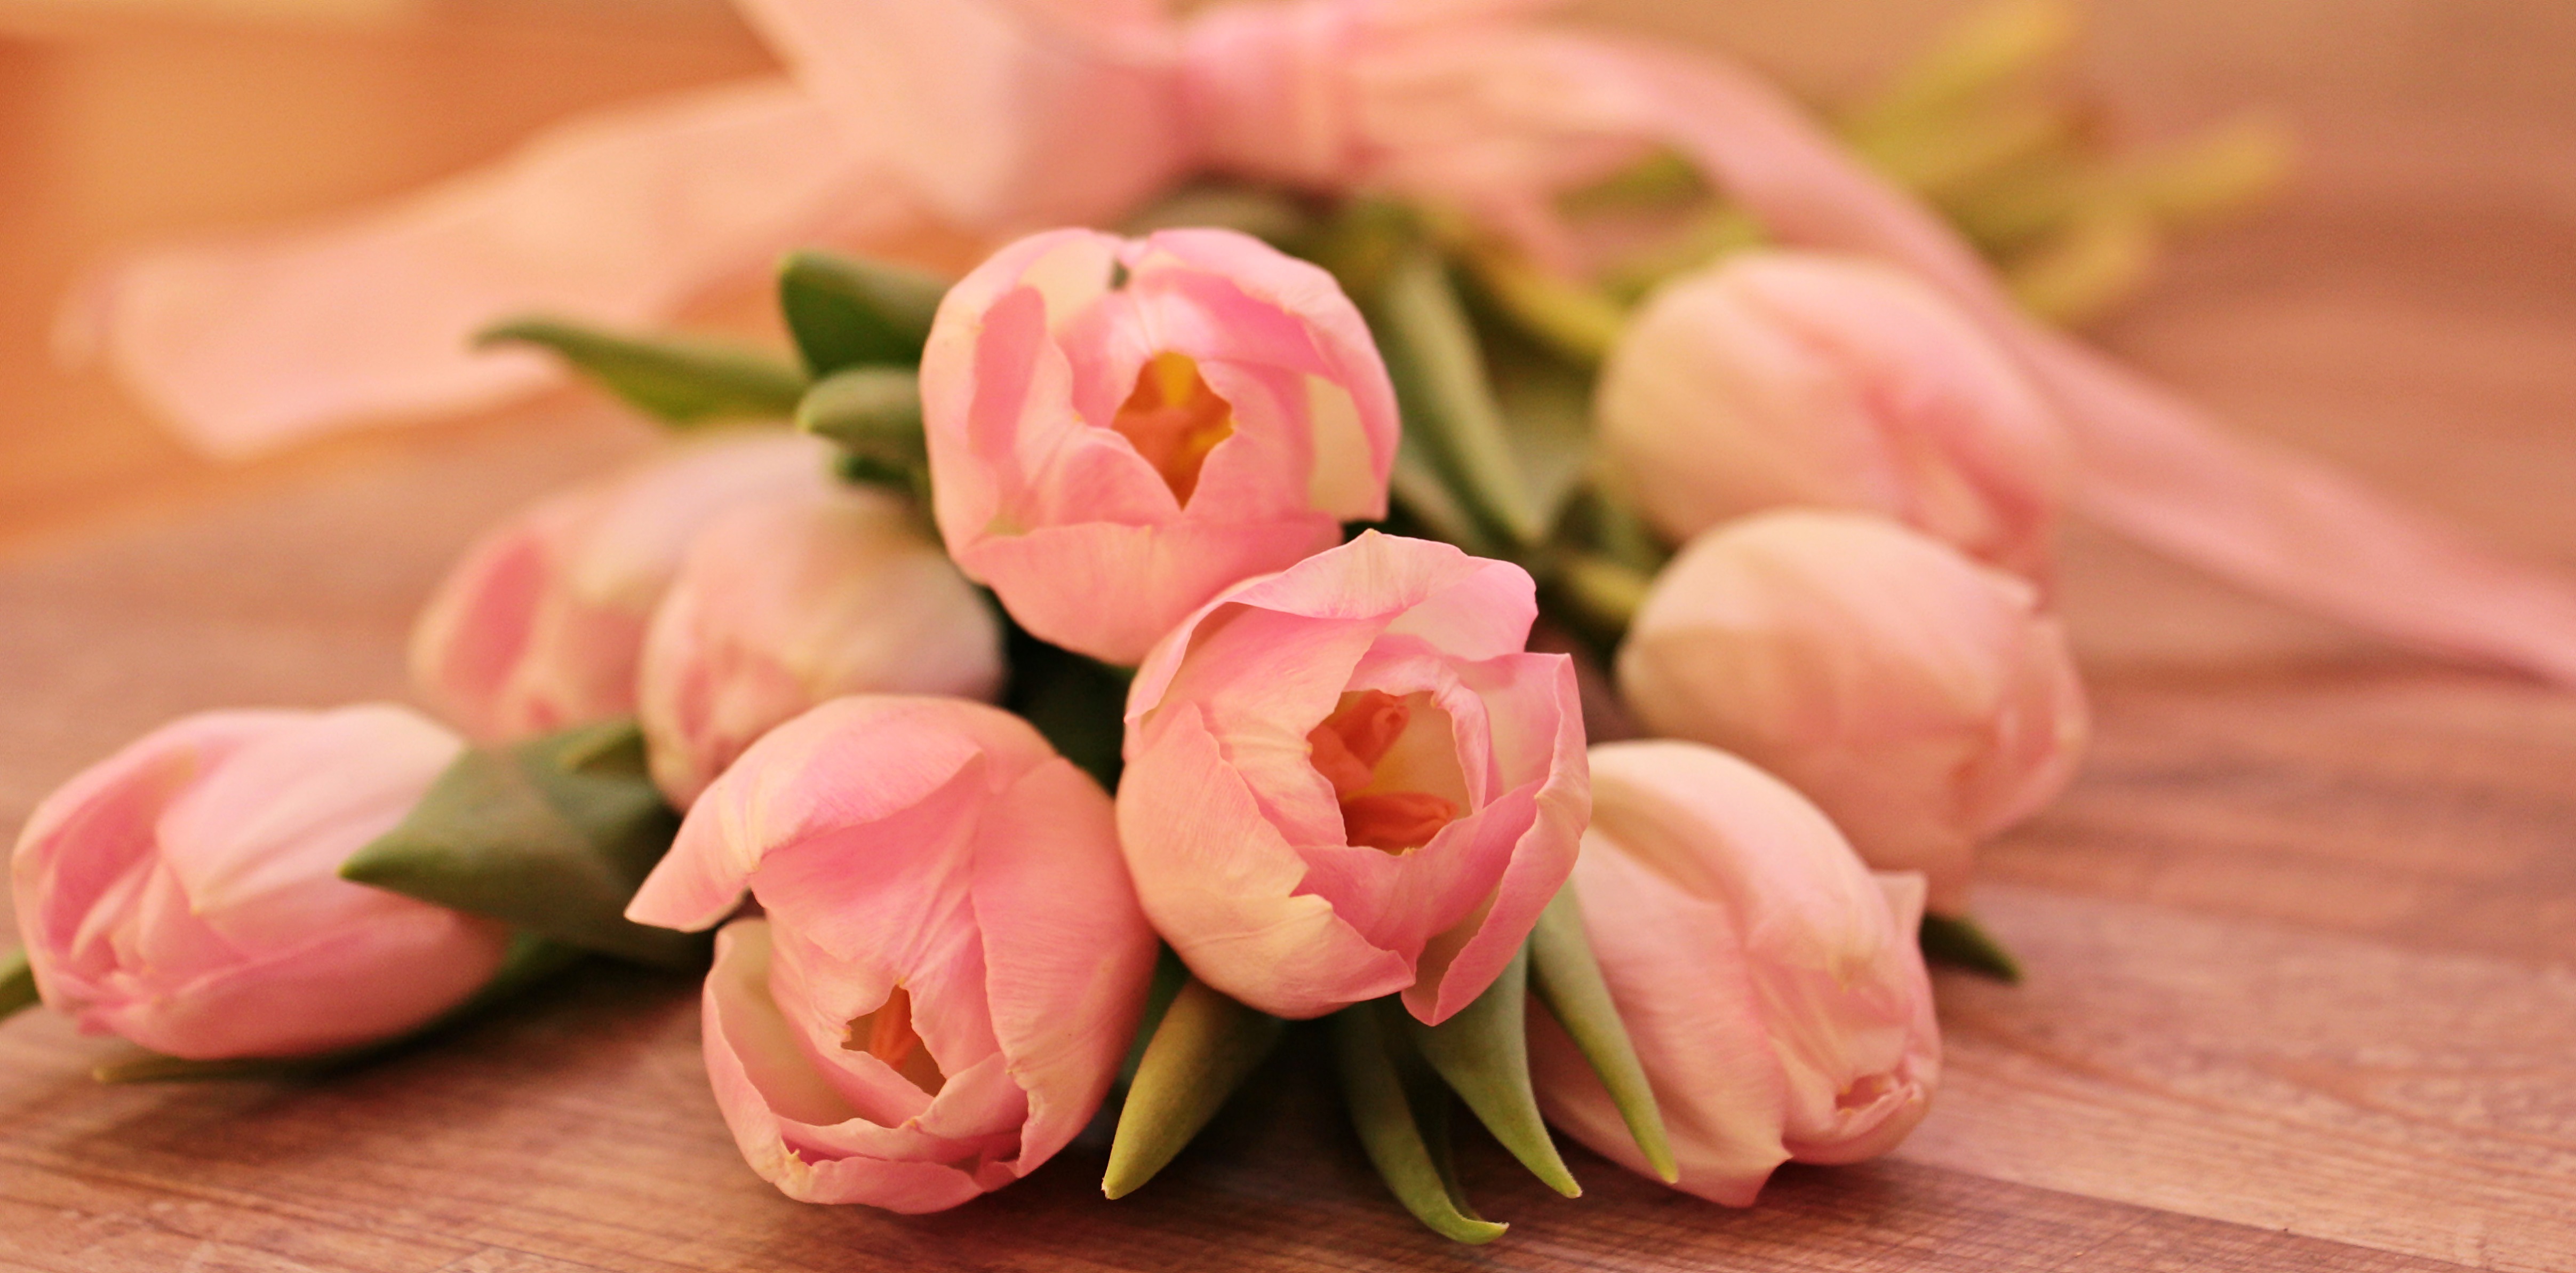
plant, flower, petal, tulip, bouquet, spring, romance, romantic, pink, close, flora, map, flowers, floral greeting, background, beauty, tulips, lying, loop, tender, greeting, greeting card, floristry, early bloomer, spring flower, tulipa, tenderness, concerns, pink flowers, fr hlingsanfang, flowering plant, ornamental flower, mother's day, schnittblume, flower bouquet, cut flowers, soft pink, floral design, breeding tulip, tulips pink, land plant, flower arranging, bow pink, loop tape